Tuberculosis radiology

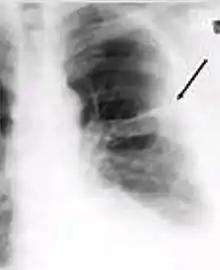
Chest x-ray of pleural thickening post-primary tuberculosis

Peritoneal tuberculosis may mimic peritoneal carcinomatosis on CT scan.